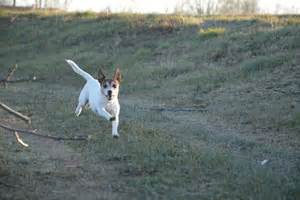
Label: dog